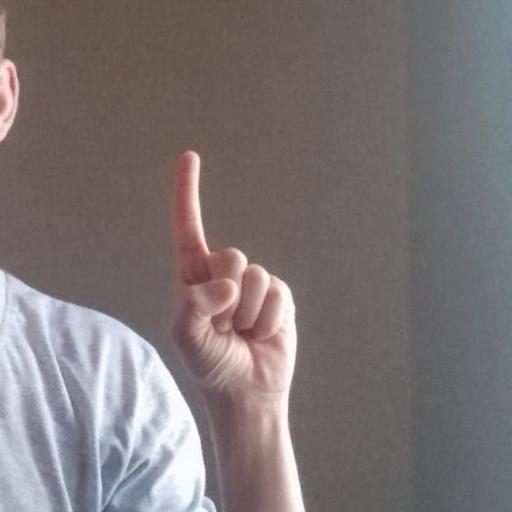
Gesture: one